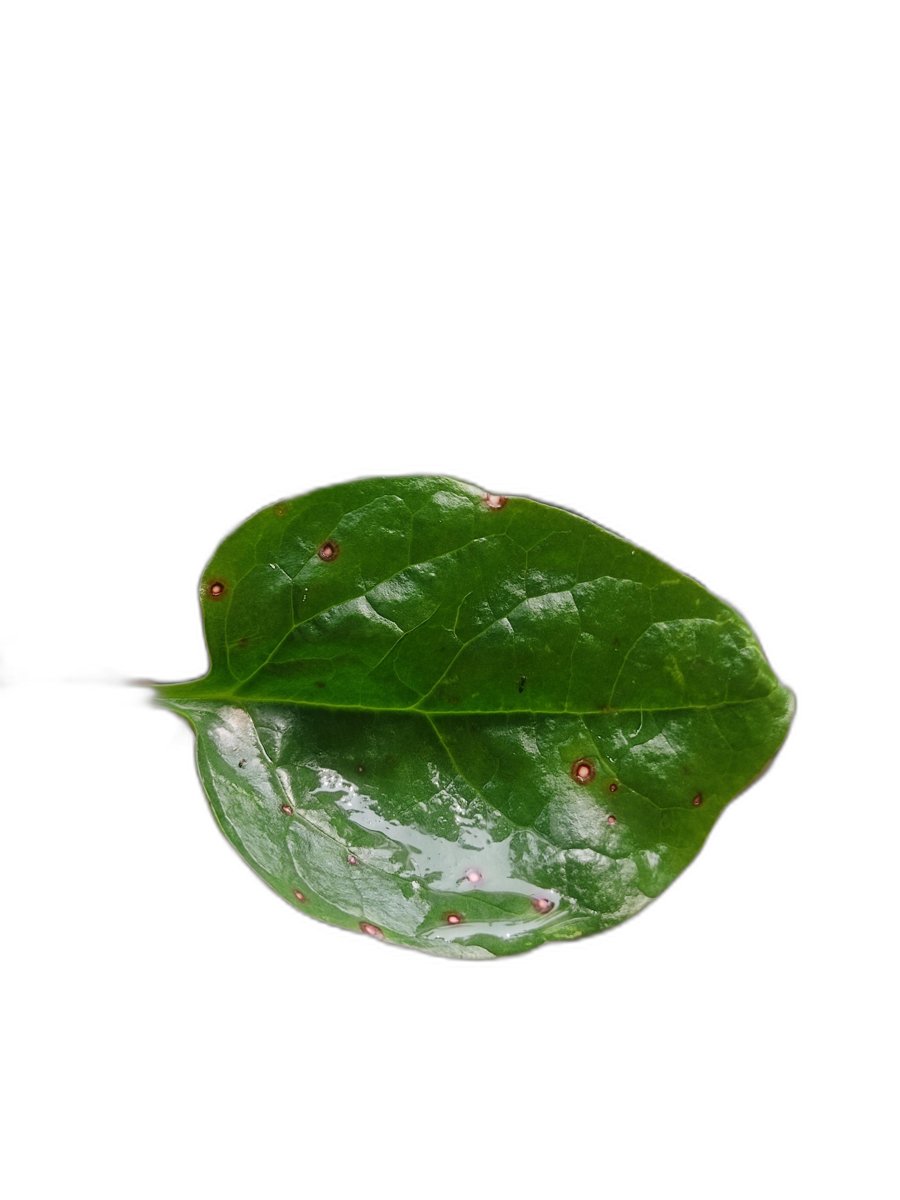
Label: Bacterial-Spot